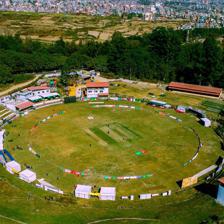
Building: Tribhuvan University International Cricket Ground
Country: Nepal
Year built: 1998
Cricket ground in Kirtipur, Nepal Tribhuvan University International Cricket Ground TU Cricket Ground Tribhuvan University International Cricket Ground at Kirtipur Ground information Location Kirtipur , Bagmati Province , Nepal Coordinates 27°40′41″N 85°17′25″E / 27.67806°N 85.29028°E / 27.67806; 85.29028 Establishment 1998 ; 27 years ago ( 1998 ) Capacity 20,000 Owner Tribhuvan University Operator Cricket Association of Nepal Tenants Nepal national cricket team Nepal Premier League End names Paras Khadka End Chobhar End International information First ODI 5 February 2020: Nepal v Oman Last ODI 25 February 2024: Nepal v Netherlands First T20I 5 December 2019: Nepal v Bhutan Last T20I 5 March 2024: Nepal v Netherlands First WT20I 16 May 2022: Nepal v Uganda Last WT20I 21 May 2022: Nepal v Uganda As of 5 March 2024 Source: Cricinfo Tribhuvan University International Cricket Ground , commonly known as TU Cricket Ground or simply TU Ground ( Nepali : त्रिभुवन विश्वविद्यालय अन्तर्राष्ट्रिय क्रिकेट मैदान ), is a prominent cricket stadium located in Kirtipur, near Kathmandu , Nepal . Situated within the premises of Tribhuvan University, it is the most renowned cricket venue in Nepal and serves as the headquarters for the Cricket Association of Nepal . History The first recorded match held on the ground came in 1998 when Bangladesh played Singapore in the 1998 ACC Trophy . Nepal took part in the inaugural Intercontinental Cup with the matches in the competition having first-class status.  The ground held its first first-class match when Nepal hosted Malaysia .  Another two first-class matches  were held there during the 2005 Intercontinental Cup when Nepal hosted Hong Kong and the United Arab Emirates . These were the first first-class matches to be held anywhere in Nepal.  The ground has since hosted a number of international competitions, including the 2010 ICC World Cricket League Division Five and 2015-17 ICC World Cricket League Championship . Controversy arose during the competition in a match between Nepal and the United States with crowd trouble flaring up when a large number of spectators disturbed play when they became unhappy with the performance of the Nepal team. The match was later investigated by the International Cricket Council for the crowd trouble and the resulting calculations of the net-run rate which denied Singapore promotion to 2010 ICC World Cricket League Division Four . The ground has also successfully hosted domestic tournaments such as Everest Premier League , Prime Minister One Day Cup and so on with a lot of people coming to watch the matches and enjoying domestic cricket. Renovations After the devastating 2015 Nepal Earthquake , the basic infrastructures of the ground were destroyed. Thus, the CAN rebuilt its infrastructures and added more facilities such as the addition of ground walls, a pavilion building, media box, view tower and VIP Seating Area. Major sports events 1998 ACC Trophy 2005 Intercontinental Cup 2010 ICC World Cricket League Division Five 2011 ACC Twenty20 Cup 2013 ACC Twenty20 Cup 2015–17 ICC World Cricket League Championship 2016 Everest Premier League 2017 Everest Premier League 2018 Everest Premier League Cricket at the 2019 South Asian Games – Men's tournament 2019-22 ICC Cricket World Cup League 2 2021–22 Nepal T20I Tri-Nation Series 2023 Men's Premier Cup 2023 ICC Men's T20 World Cup Asia Regional Final International inter-university competition - Another major cricket tournament! For the first time, an international inter-university competition with a prize pool of NPR 3 million is set to take place at TU Ground from January 20. Teams from Nepal, India, Bhutan, Sri Lanka, UAE, and Bangladesh will participate. Records & Stats Matches Hosted Format ODI T20I WT20I Matches 34 34 5 As of 5 Mar 2024 (Source) ODI records Highest ODI total : 310/6 – United Arab Emirates vs. Nepal , 2023 Nepal Tri-Nation Series (round 21) , 16 March 2023 and 310/8 – Nepal vs. Oman , 2023 ACC Men's Premier Cup , 21 April 2023 Highest Individual ODI Score : 133 – Michael van Lingen , Namibia vs. Nepal , 2023 Nepal Tri-Nation Series (round 19) , 14 February 2023 Best ODI Bowling Figure : 6/16 – Sandeep Lamichhane , Nepal vs United States , 2020 Nepal Tri-Nation Series , 12 February 2020 Highest ODI Partnership : 216 (for the 3rd wicket) – Aqib Ilyas & Zeeshan Maqsood , Oman vs. United States , 2020 Nepal Tri-Nation Series , 11 February 2020 ODI Matches Record Team MP W L T NR Nepal 26 18 8 0 0 Namibia 8 3 5 0 0 United Arab Emirates 8 2 6 0 0 Papua New Guinea 6 3 3 0 0 Oman 5 4 1 0 0 Netherlands 4 2 2 0 0 Scotland 4 2 2 0 0 United States 4 0 4 0 0 Canada 3 0 3 0 0 Reference: ESPNcricinfo (As of 25 Feb 2024) T20I records Highest T20I total : 247/5 – Netherlands vs. Namibia , 2024 Nepal Tri-Nation Series , 29 February 2024 Highest Individual T20I Score : 135 – Michael Levitt , Netherlands vs. Namibia , 2024 Nepal Tri-Nation Series , 29 February 2024 Best T20I Bowling Figure : 5/21 – Karan KC , Nepal vs. PNG , 2021-22 Nepal T20I Tri-Nation Series , 28 March 2022 Highest T20I Partnership : 193 (for the 2nd wicket) – Michael Levitt & Sybrand Engelbrecht , Netherlands vs. Namibia , 2024 Nepal Tri-Nation Series , 29 February 2024 T20I Matches Record Team MP W L T NR Nepal 23 16 6 1 0 Malaysia 11 2 8 1 0 Netherlands 10 5 3 1 1 Oman 5 4 0 1 0 Papua New Guinea 5 1 4 0 0 Namibia 4 1 2 0 1 Maldives 3 1 2 0 0 Singapore 3 0 3 0 0 Bhutan 2 0 2 0 0 Bahrain 1 0 1 0 0 United Arab Emirates 1 1 0 0 0 Reference: ESPNcricinfo (As of 5 Mar 2024) List of International centuries ODI centuries Fifteen ODI centuries have been scored at the venue. No. Score Player Team Balls Opposing team Date Result 1 109* Aqib Ilyas Oman 108 Nepal 9 February 2020 Won 2 109 Zeeshan Maqsood Oman 109 United States 11 February 2020 Won 3 105 Aqib Ilyas Oman 123 United States 11 February 2020 Won 4 126 Rohit Paudel Nepal 107 Papua New Guinea 25 March 2022 Lost 5 105 Dipendra Singh Airee Nepal 140 Papua New Guinea 26 March 2022 Lost 6 133 Michael van Lingen Namibia 137 Nepal 14 February 2023 Lost 7 115 Kushal Bhurtel Nepal 113 Namibia 14 February 2023 Won 8 103* George Munsey Scotland 61 Namibia 15 February 2023 Won 9 107* Michael Leask Scotland 85 Nepal 17 February 2023 Lost 10 110 Aasif Sheikh Nepal 110 Papua New Guinea 9 March 2023 Won 11 119 Muhammad Waseem United Arab Emirates 76 Papua New Guinea 15 March 2023 Won 12 101* Asif Khan United Arab Emirates 42 Nepal 16 March 2023 Lost 13 108 Kushal Malla Nepal 64 Oman 21 April 2023 Won 14 112* Anil Sah Nepal 124 Canada 12 February 2024 Won 15 101* Bhim Sharki Nepal 129 Canada 12 February 2024 Won T20I centuries Five T20I centuries have been scored at the venue. No. Score Player Team Balls Opposing team Date Result 1 107 Gyanendra Malla Nepal 55 Bhutan 5 December 2019 Won 2 133* Max O'Dowd Netherlands 73 Malaysia 18 April 2021 Won 3 110* Dipendra Singh Airee Nepal 57 Malaysia 2 April 2022 Won 4 101 Jan Nicol Loftie-Eaton Namibia 36 Nepal 27 February 2024 Won 5 135 Michael Levitt Netherlands 62 Namibia 29 February 2024 Won List of International five-wicket hauls One-day Internationals The following table summarizes the five-wicket hauls taken in ODIs at this venue. # Figures Player Country Innings Opponent Date Result 1 6/16 Sandeep Lamichhane Nepal 1 United States 12 February 2020 Won 2 5/61 Karan KC Nepal 1 Namibia 14 February 2023 Won 3 5/30 Ruben Trumpelmann Namibia 1 Scotland 20 February 2023 Lost 4 5/38 Semo Kamea Papua New Guinea 1 Nepal 9 March 2023 Lost 5 5/20 Lalit Rajbanshi Nepal 2 United Arab Emirates 12 March 2023 Won 6 5/25 Sandeep Lamichhane Nepal 1 Papua New Guinea 13 March 2023 Won 7 5/28 Gerhard Erasmus Namibia 1 Nepal 15 February 2024 Won 8 6/34 Aryan Dutt Netherlands 1 Namibia 19 February 2024 Won Twenty20 Internationals The following table summarizes the five-wicket hauls taken in T20Is at this venue. # Figures Player Country Innings Opponent Date Result 1 5/21 Karan KC Nepal 2 Papua New Guinea 31 March 2022 Won 2 5/16 Muhammad Amir Malaysia 2 Singapore 2 November 2023 Won See also List of Nepal Premier League records and statistics References